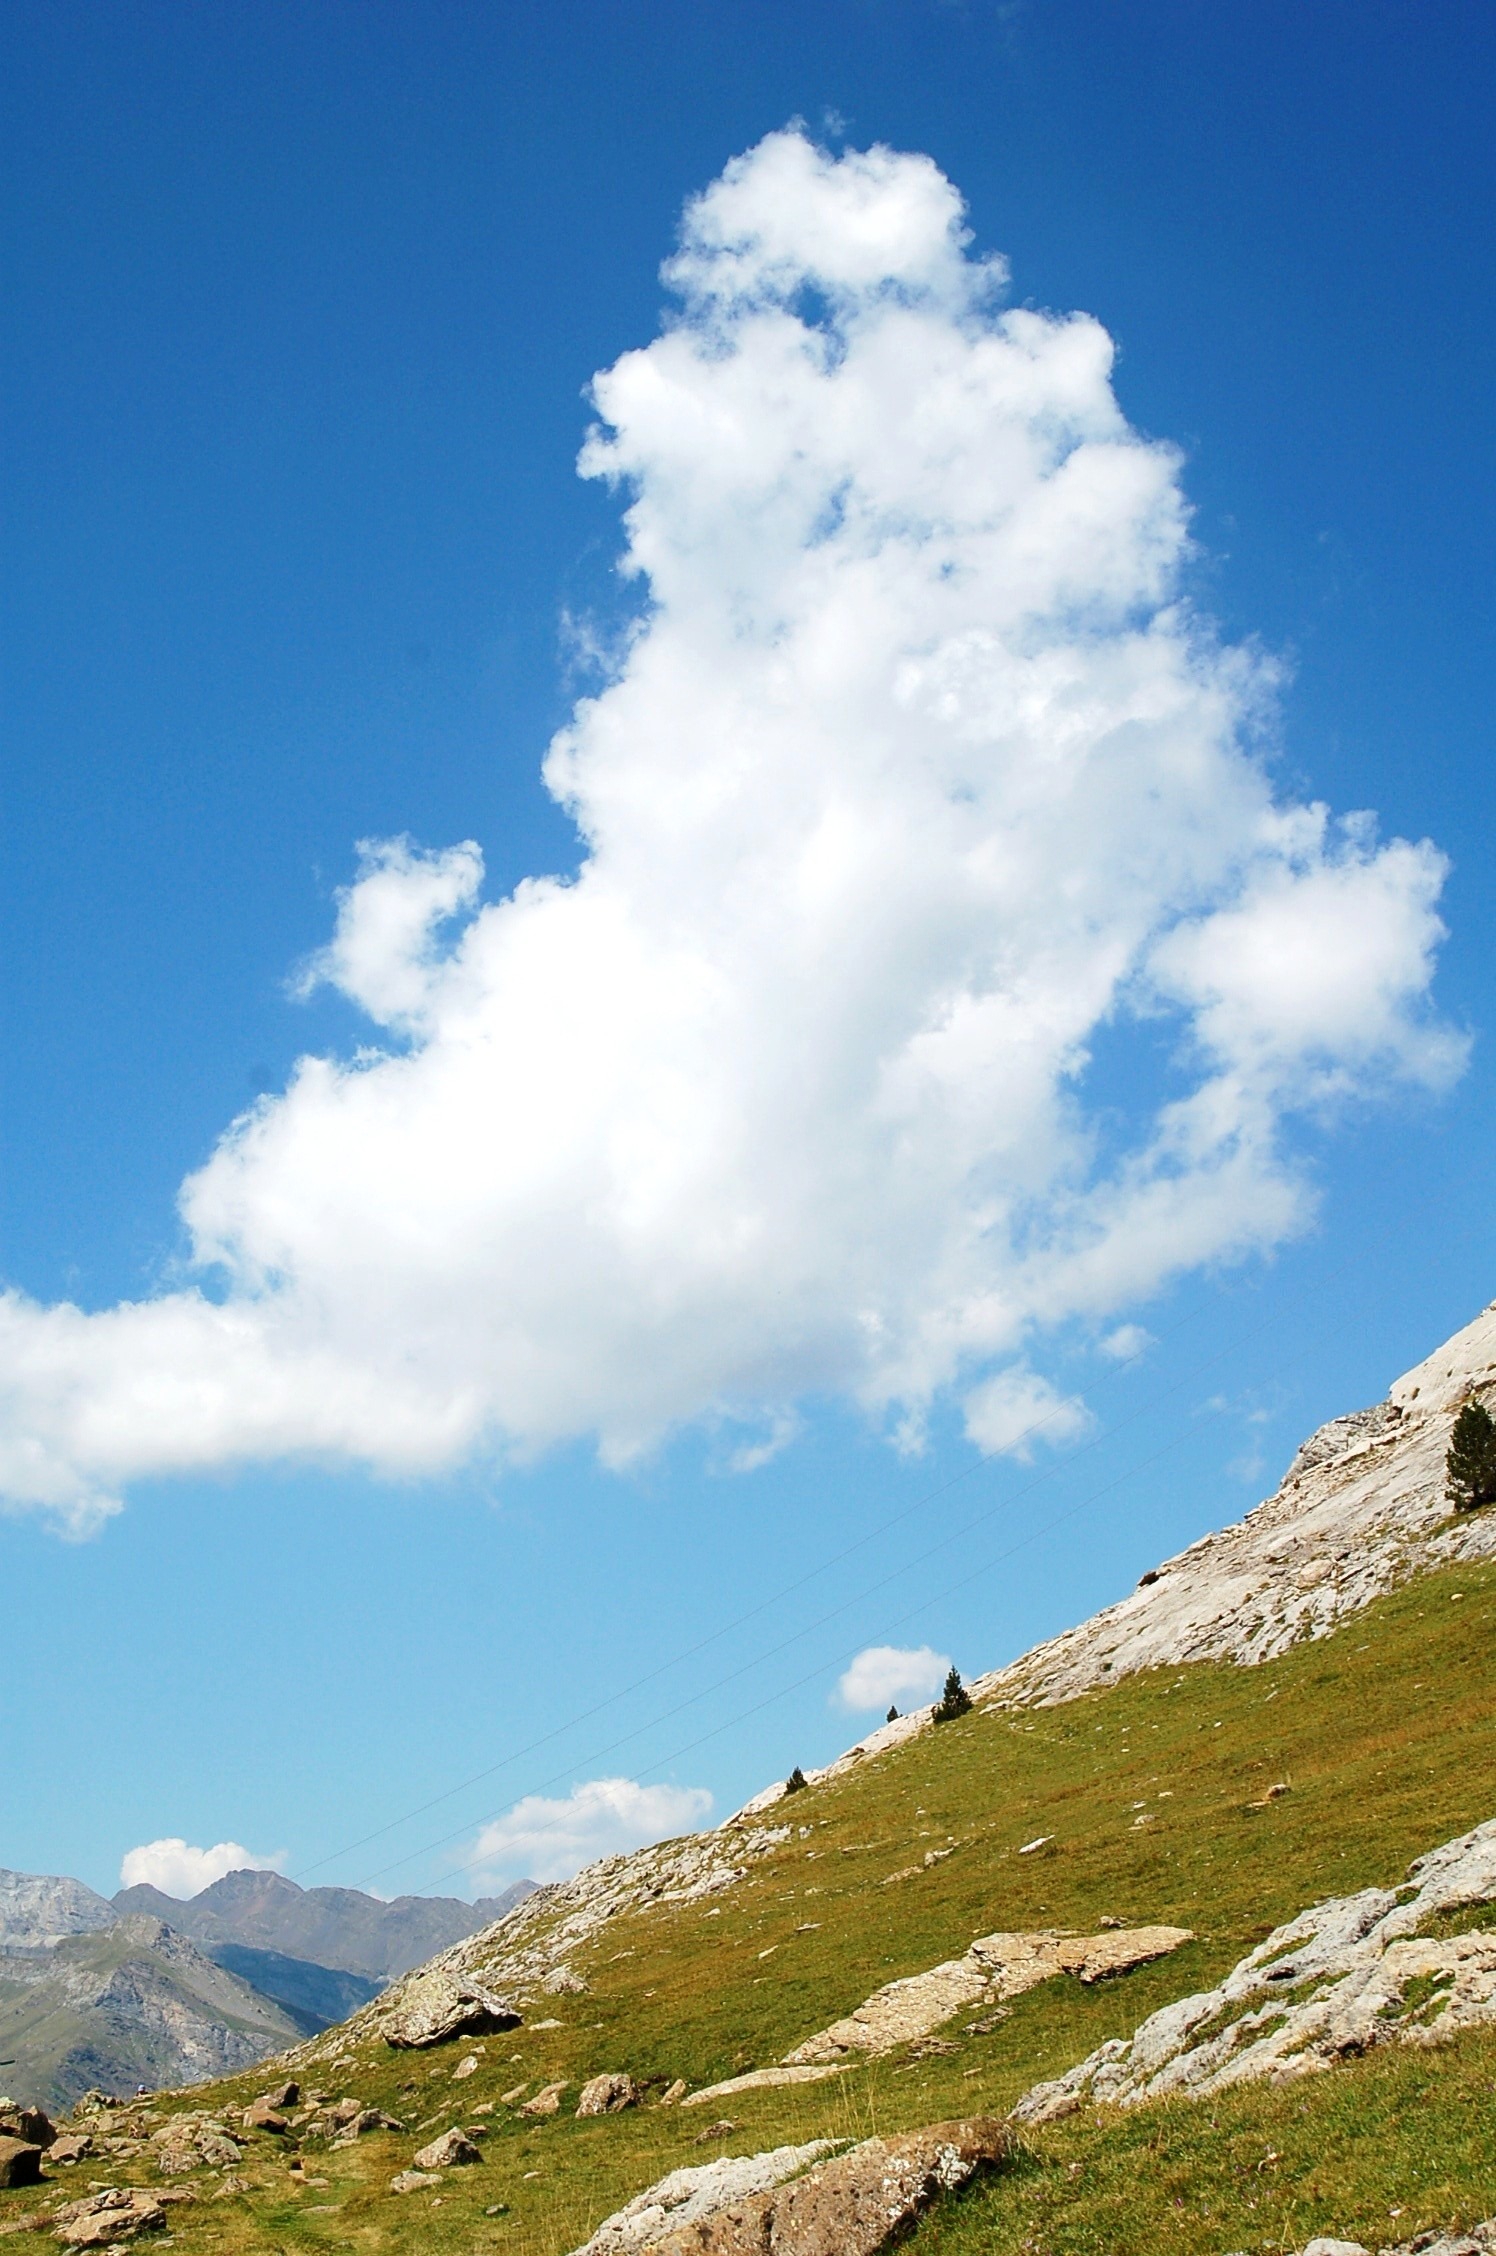
landscape, nature, mountain, cloud, sky, hiking, meadow, sunlight, hill, mountain range, walk, green, peaceful, space, peace, blue, ridge, zen, clouds, mountains, alps, plateau, prado, fell, huesca, meadows, landform, meteorological phenomenon, geographical feature, mountainous landforms, valle de bujaruelo, bujaruelo